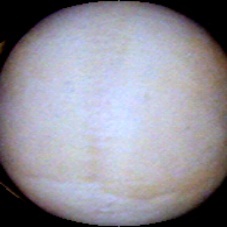
Label: Intact